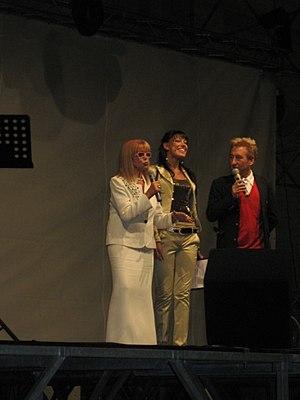
Miranda Martino, née à Moggio Udinese le 29 octobre 1933, est une chanteuse et actrice italienne.